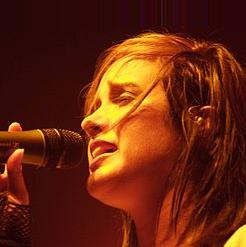
Age: 23